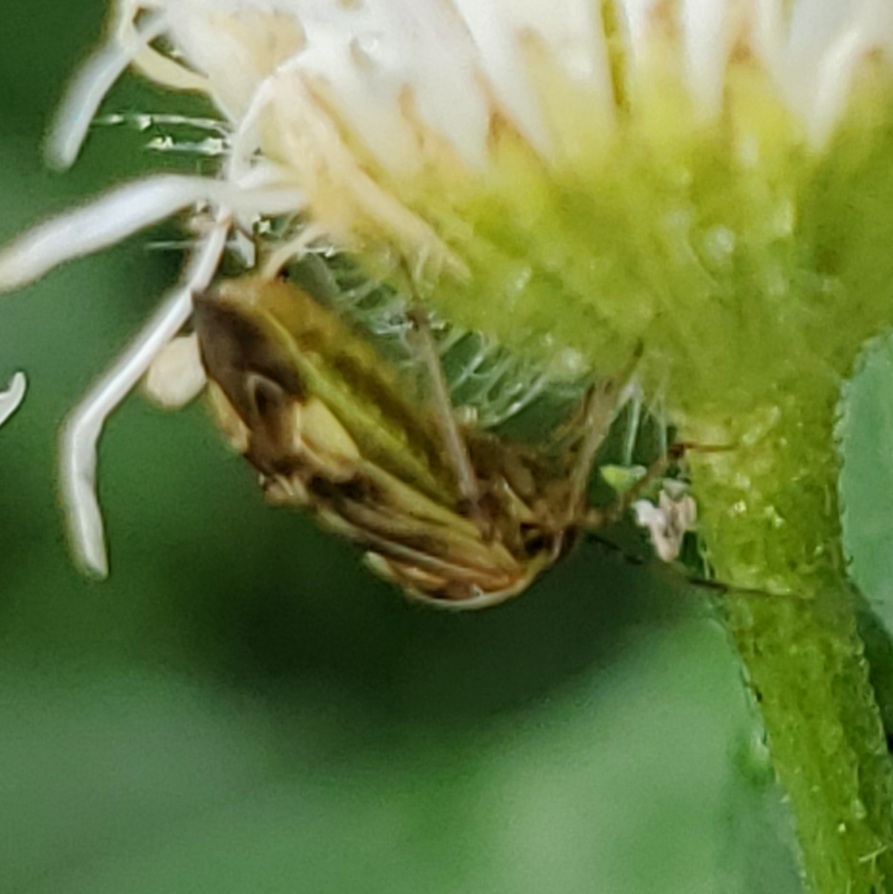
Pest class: lygus_bug